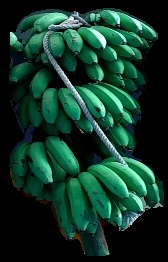
Variety: rasbale
Grade: grade2